Little egret

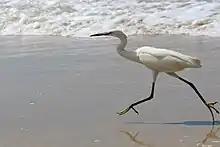
Little egret at Varkala beach, Kerala, India

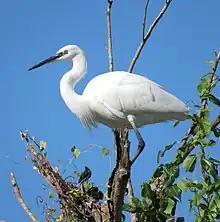
"Egretta garzetta" standing in a tree, Greece

The breeding range of the western race ("E. g. garzetta") includes southern Europe, the Middle East, much of Africa and southern Asia. Northern European populations are migratory, mostly travelling to Africa although some remain in southern Europe, while some Asian populations migrate to the Philippines. The eastern race, ("E. g. nigripes"), is resident in Indonesia and New Guinea, while "E. g. immaculata" inhabits Australia and New Zealand, but does not breed in the latter. During the late twentieth century, the range of the little egret expanded northwards in Europe and into the New World, where a breeding population was established on Barbados in 1994. The birds have since spread elsewhere in the Caribbean region and on the Atlantic coast of the United States. Little egrets have been recorded in South America, with most extralimital records coming from Brazil and French Guiana. There is also a record of the species from Colombia.